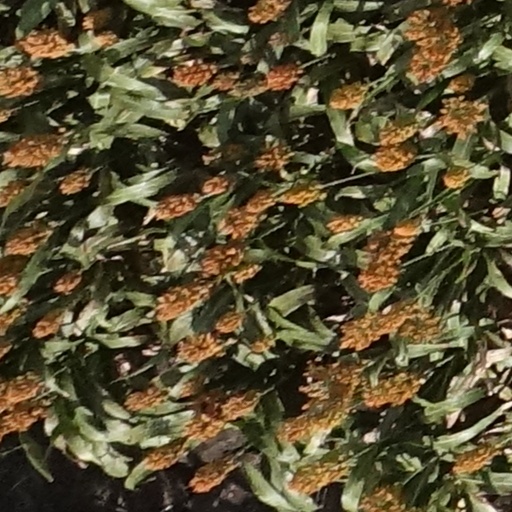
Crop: sorghum